Hans Loritz

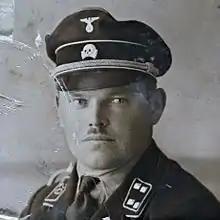

Hans Loritz (12 December 1895 – 31 January 1946) was an officer in the "Schutzstaffel" (SS) who was the commandant of several concentration camps in Germany and Nazi-occupied Europe. He committed suicide in captivity after the war.